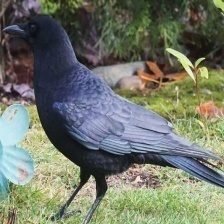
Species: CROW
Scientific name: CORVUS